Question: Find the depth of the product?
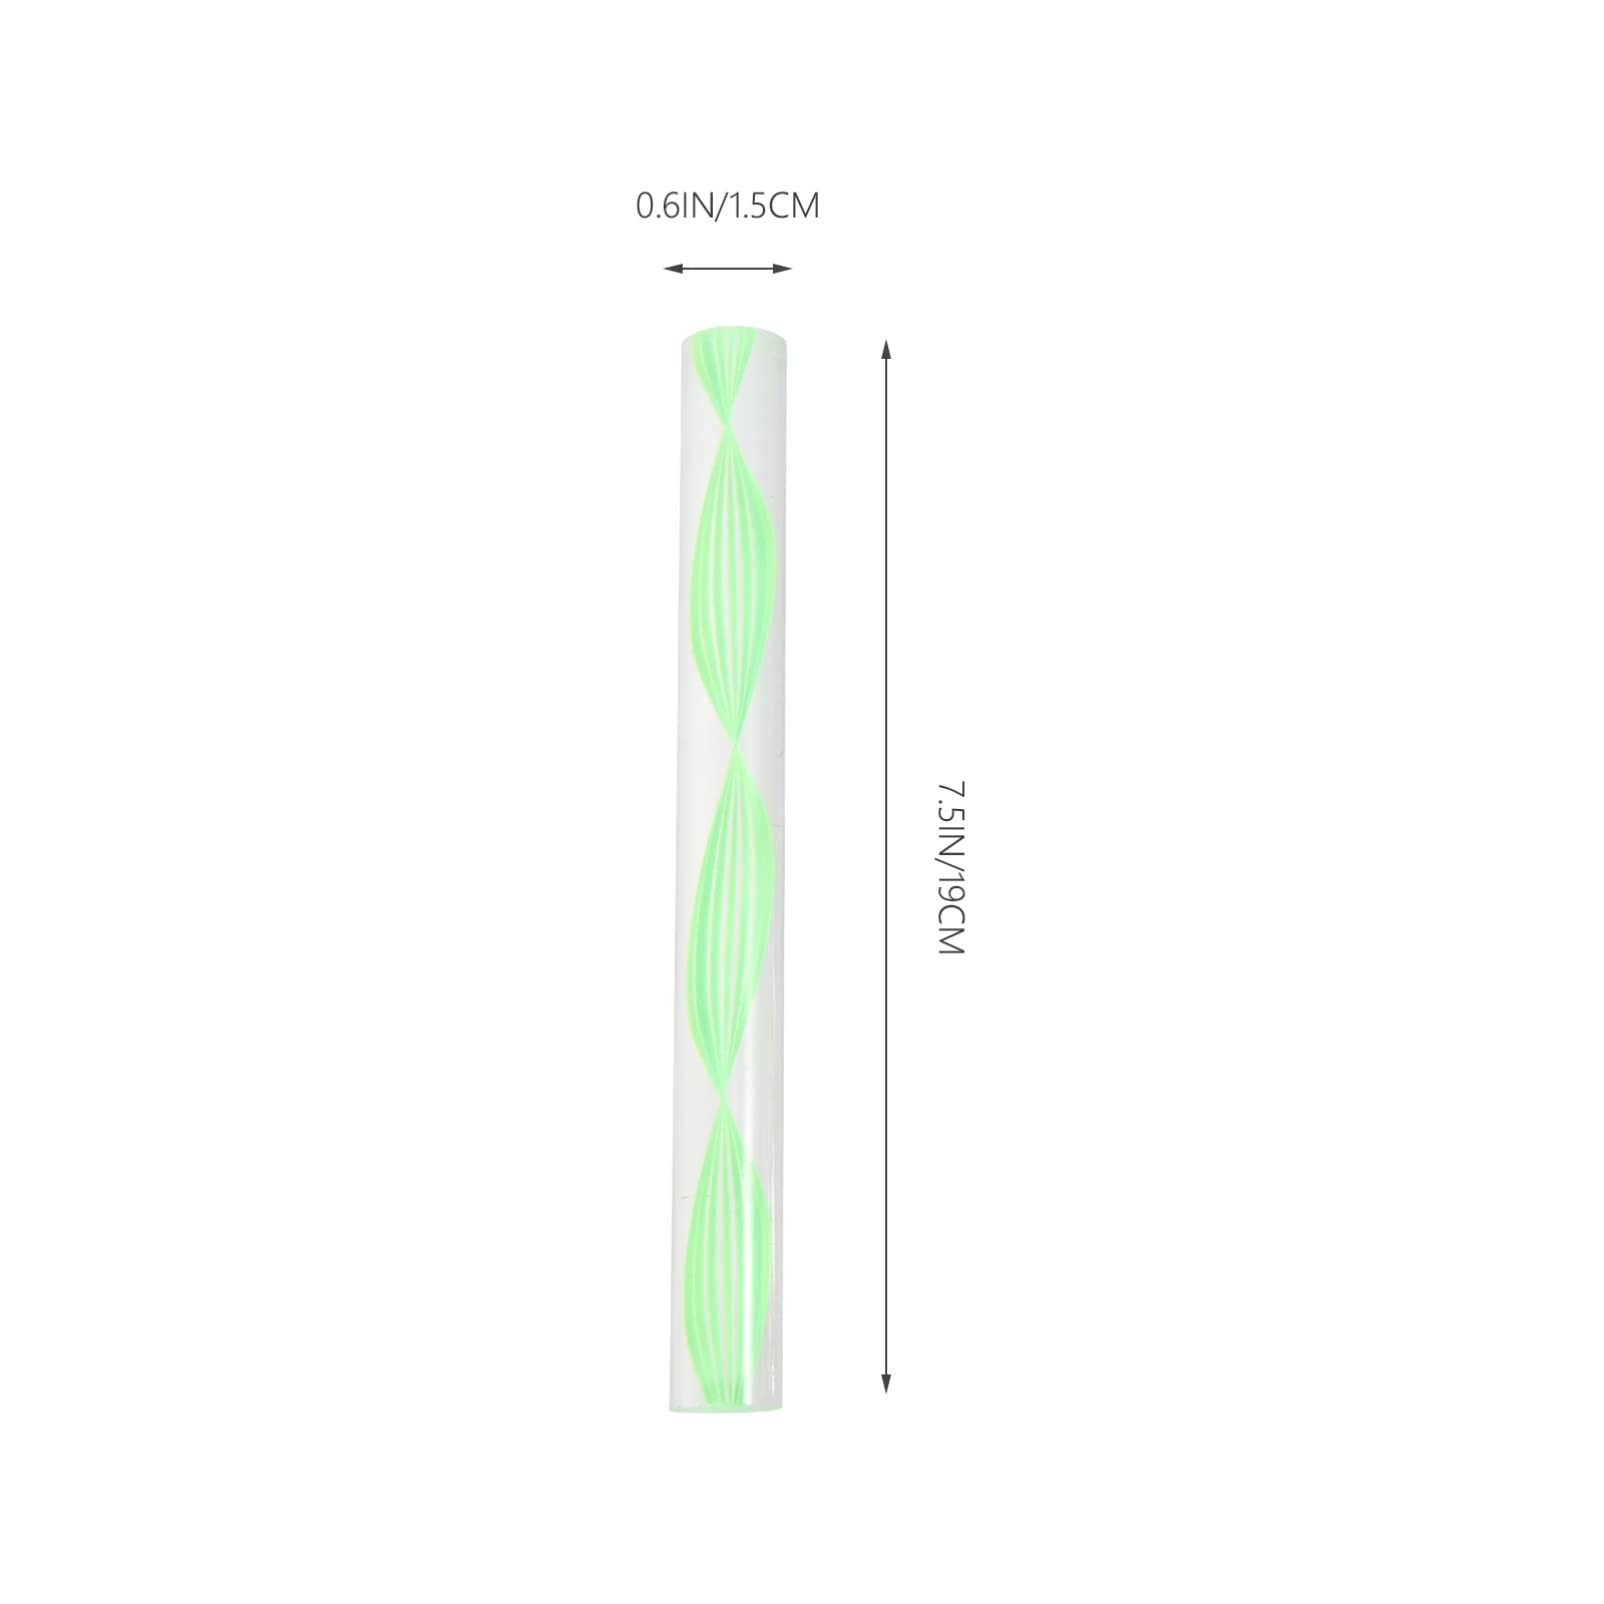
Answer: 19.0 centimetre